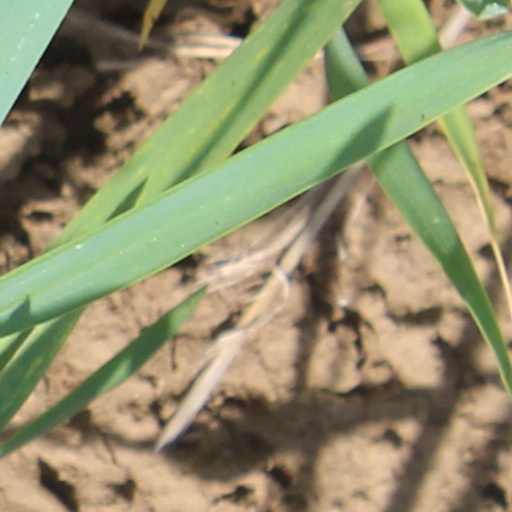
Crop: wheat